Talbot-Lago

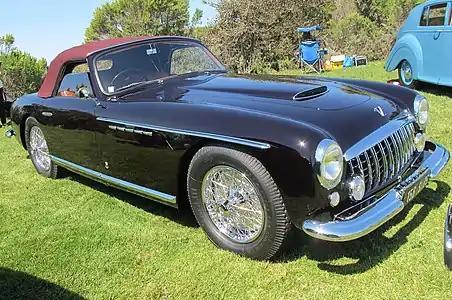
1951 Talbot-Lago T26 Grand Sport Cabriolet by Stabilimenti Farina

The "T26 Grand Sport (GS)" was first displayed in public in October 1947 as a shortened chassis, and only 12 were made during 1948 which was the models's first full year of production. The car was noted for its speed. The engine which produced 170 hp in the Lago Record was adapted to provide or, later, in the GS, and a top speed of around 200 km/h (124 mph) was claimed, depending on the body that was fitted. The car was built for either racing or luxury and benefited directly from Talbot's successful T26C Grand Prix car. As such it was expensive, rare and helped Louis Rosier with his son to win the LeMans 24 Hour race in 1950. The GS replaced the Lago-Record chassis which was named for its remarkable top speed. The GS was one of the world's most powerful production cars at the time. It had several special features from the T26 Grand Prix cars, such as a 4.5-litre inline-6 aluminum cylinder head, a hollowed camshaft, multiport exhaust system and triple carburetors. Chassis details were similar to the Grand Prix cars, but it was longer and wider. It came it two wheelbase lengths -104 and .